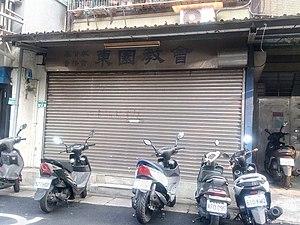
Eglise quaker chrétienne de Taiwan Est, située au 1er étage du n° 28, Lane 66, Dongyuan Street, district de Wanhua, Taipei City.